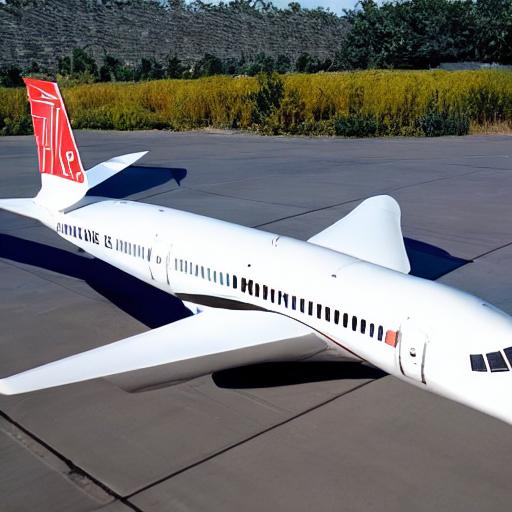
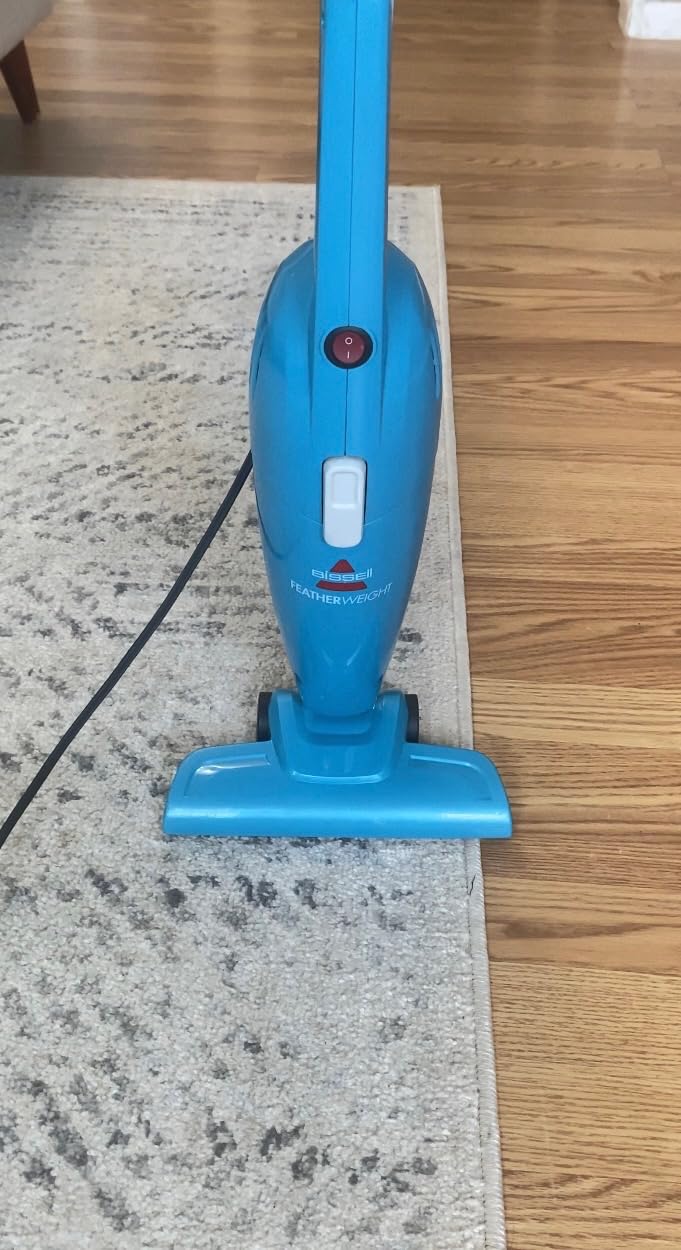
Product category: items_vacuum
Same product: no